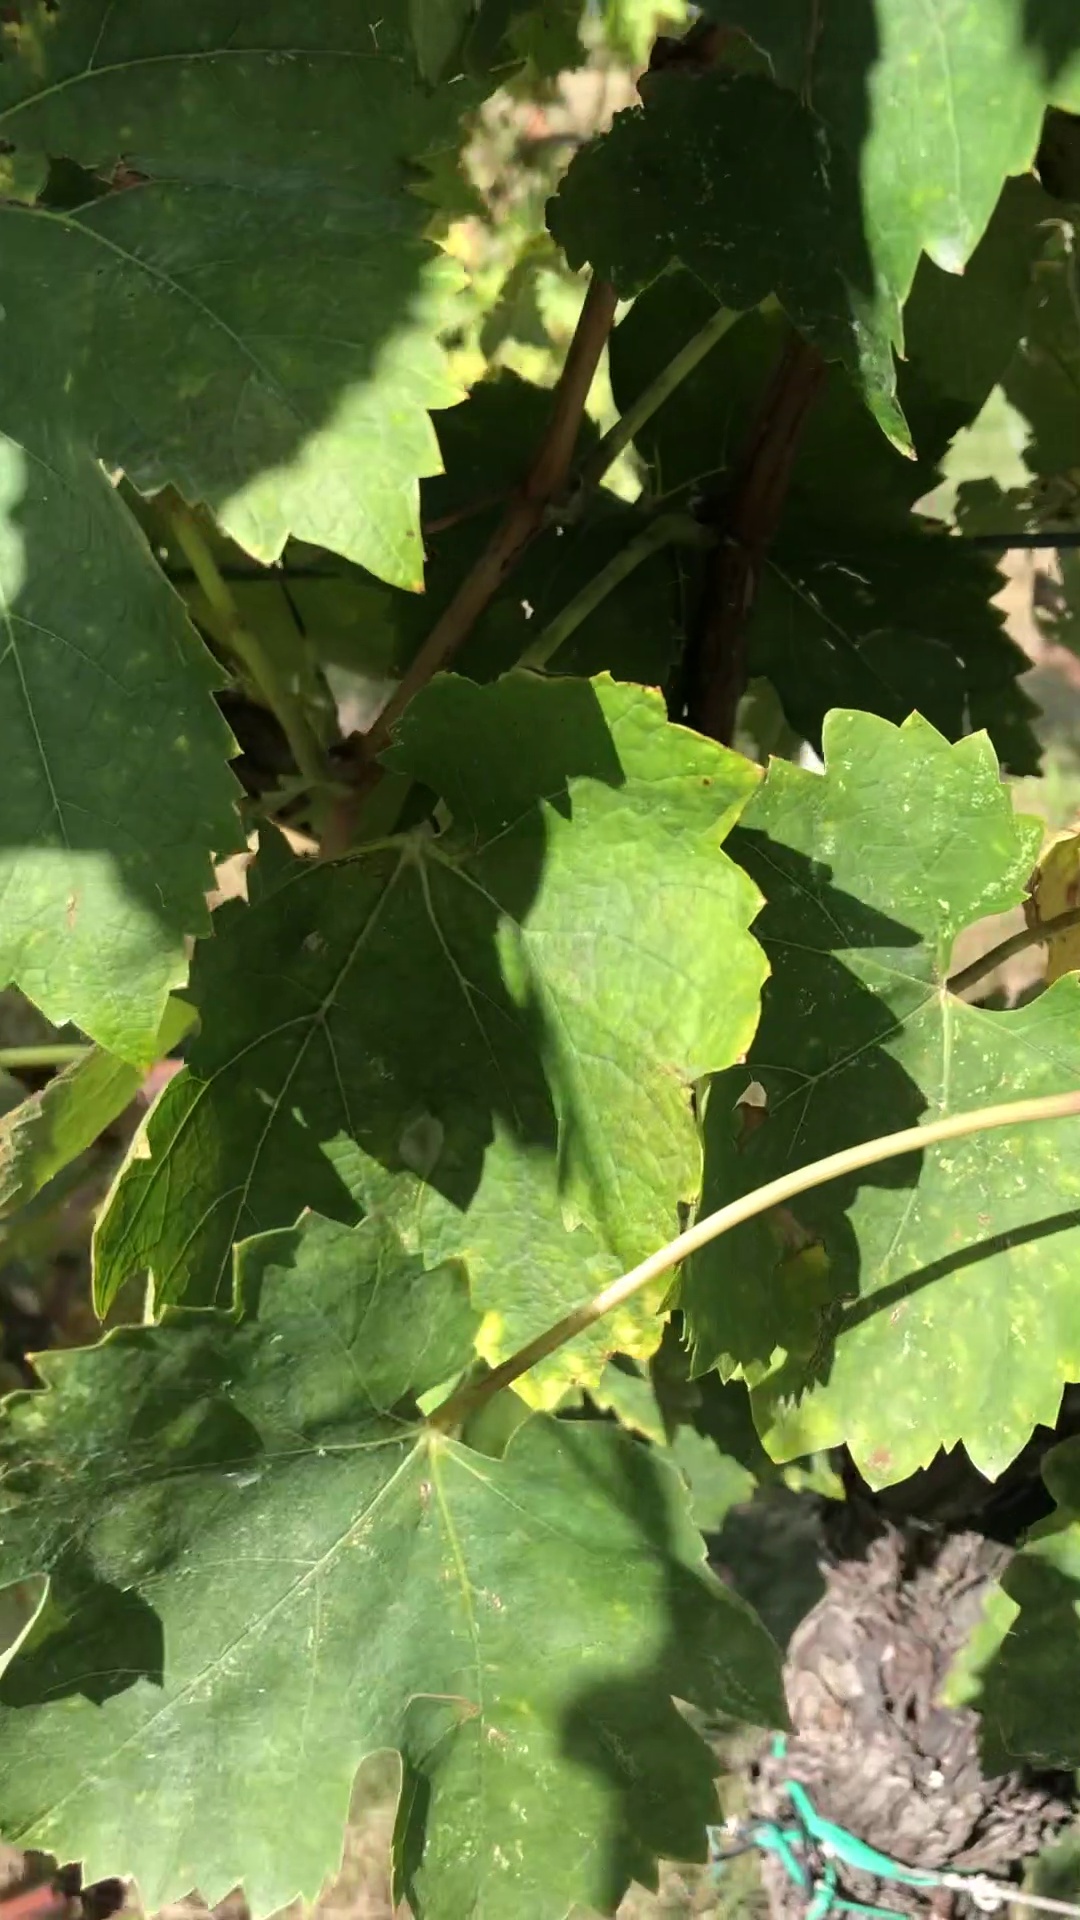
Label: healthy